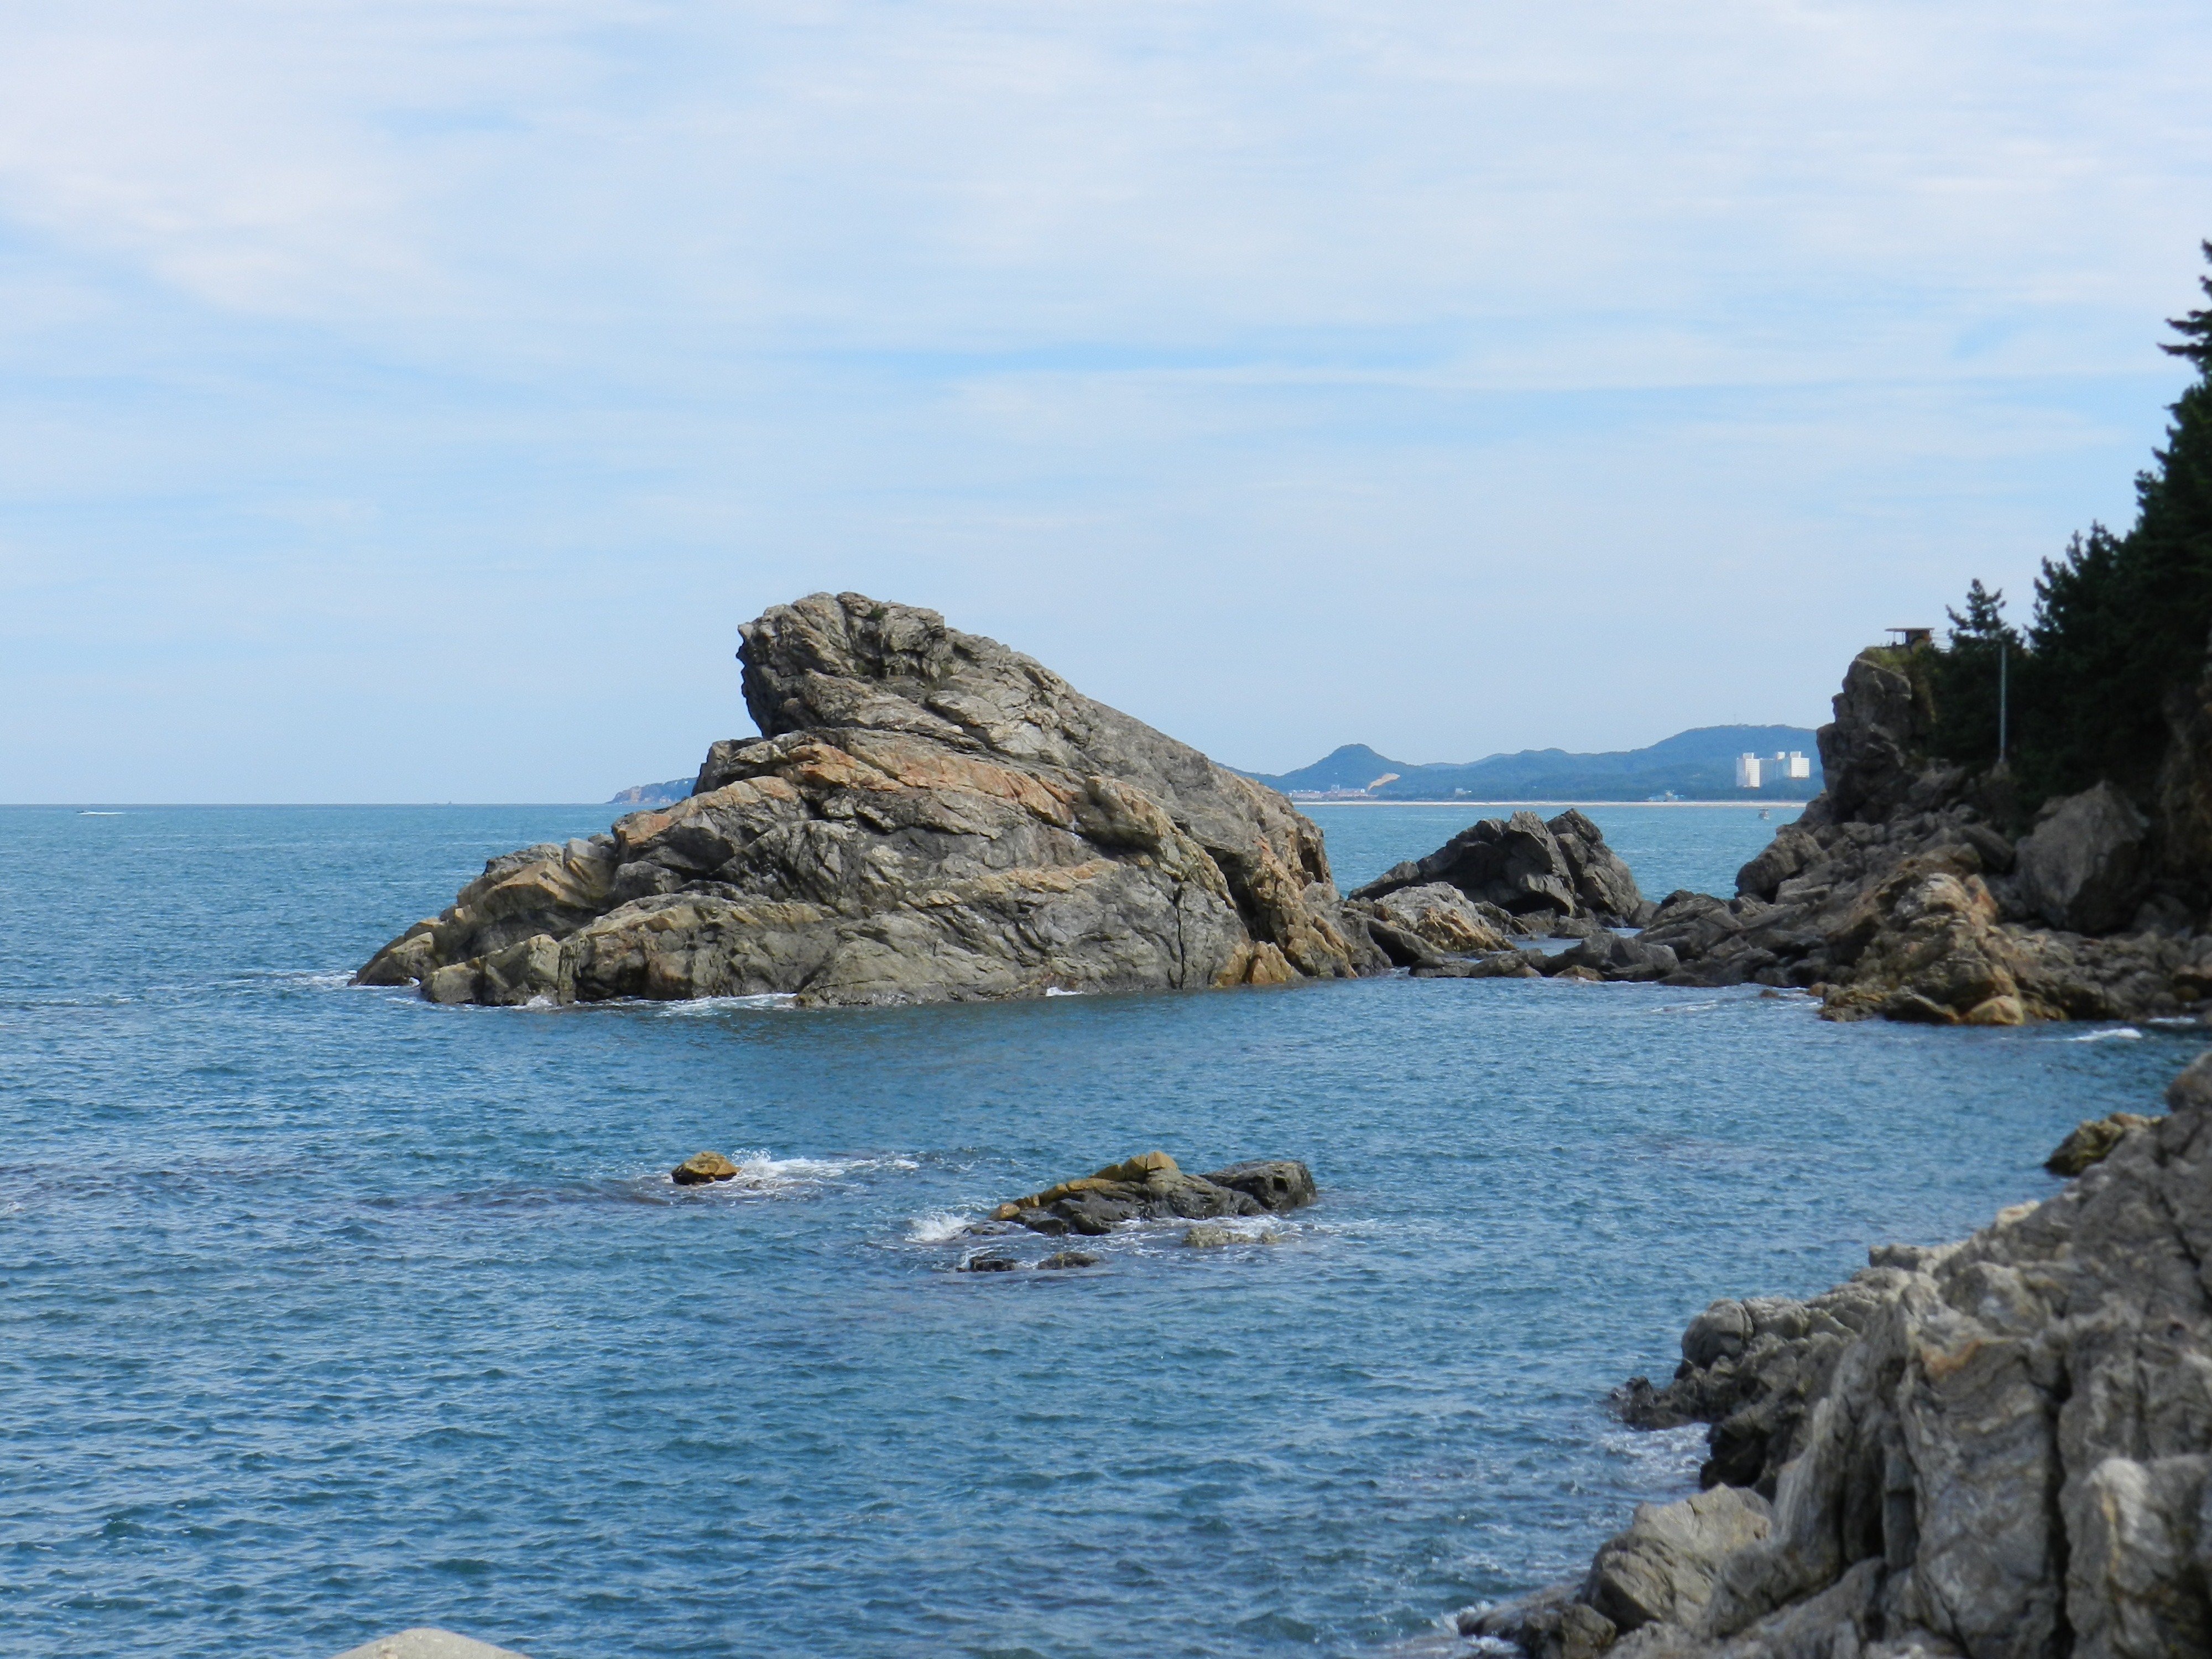
beach, sea, coast, rock, ocean, shore, formation, cliff, cove, bay, island, stack, terrain, body of water, cape, islet, landform, geographical feature